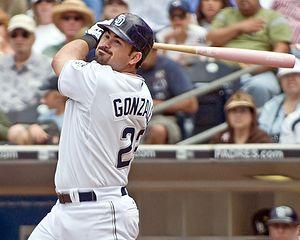
La Saison 2011 des Red Sox de Boston est la 111ᵉ saison en ligue majeure pour cette franchise.